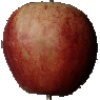
Label: red_apple